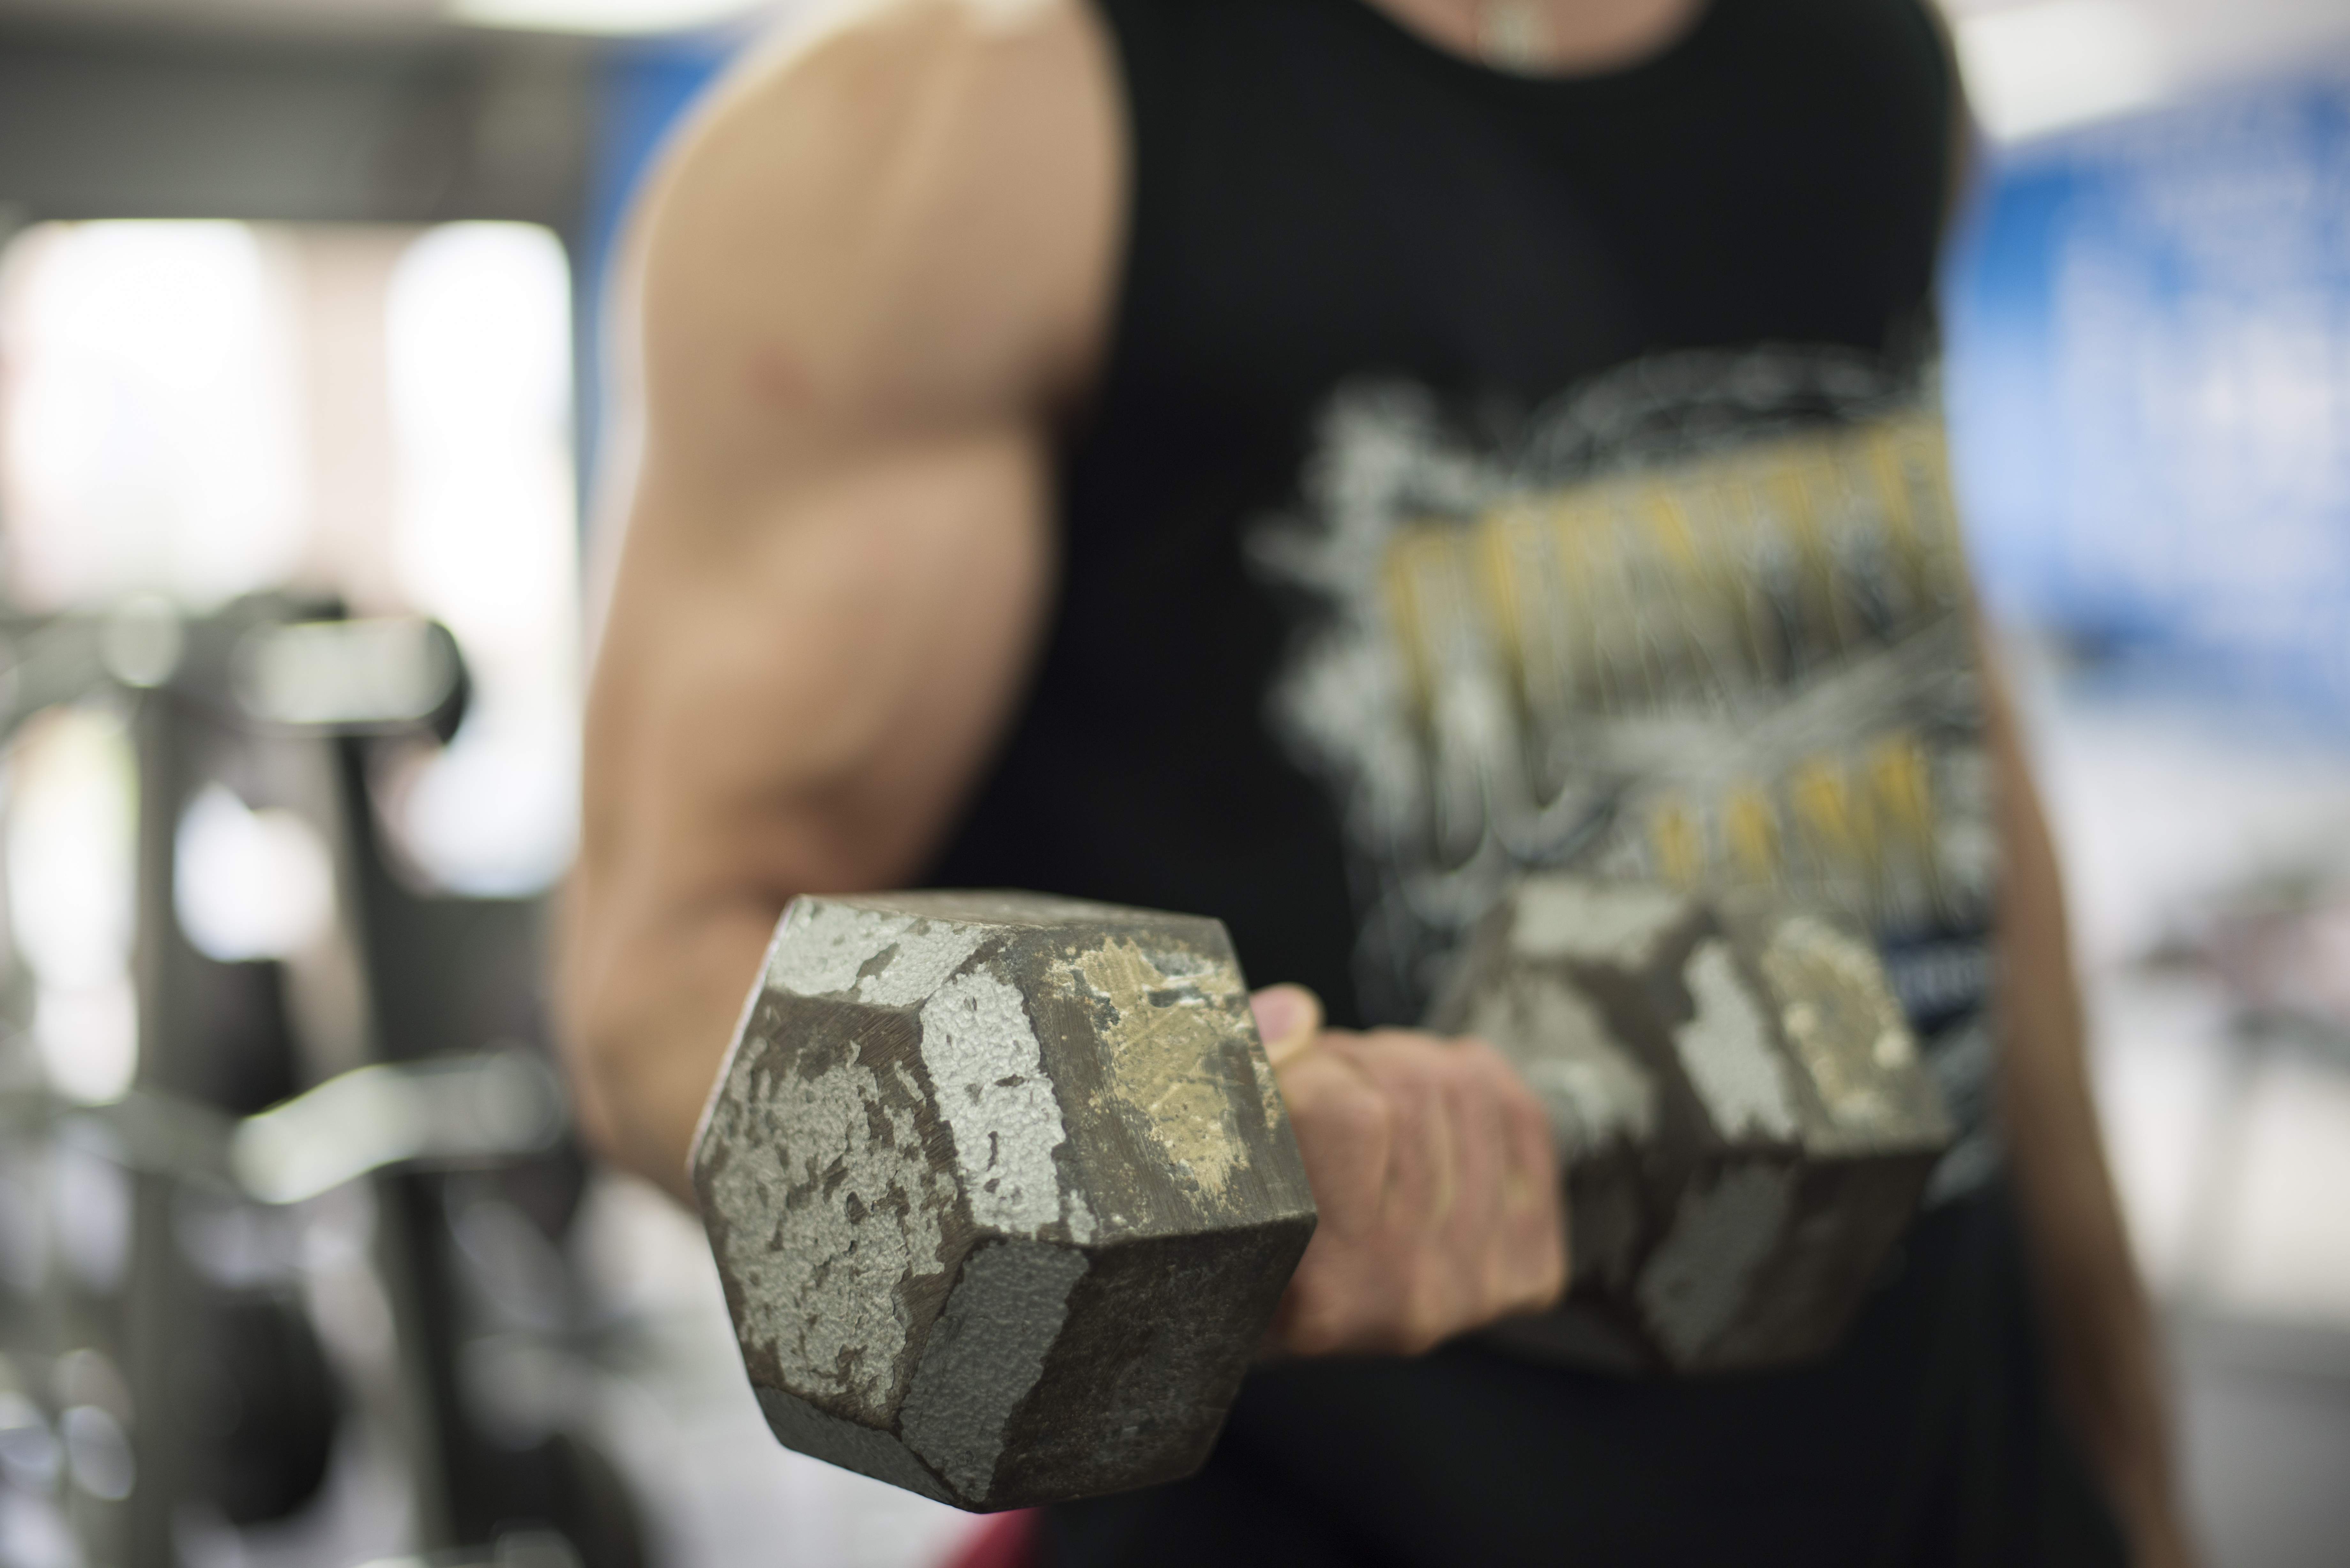
hand, man, person, people, sport, male, military, athletic, equipment, training, club, exercise, weight, lifestyle, arm, health, fitness, gym, muscular, workout, muscle, power, biceps, dumbbell, body, bodybuilding, strong, athlete, active, strength, barbell